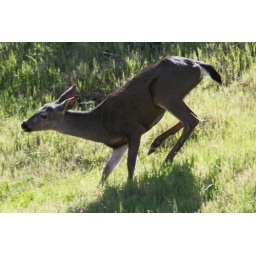
Black-tailed deer (doe) running down the hill across the street from my house in Novato, California